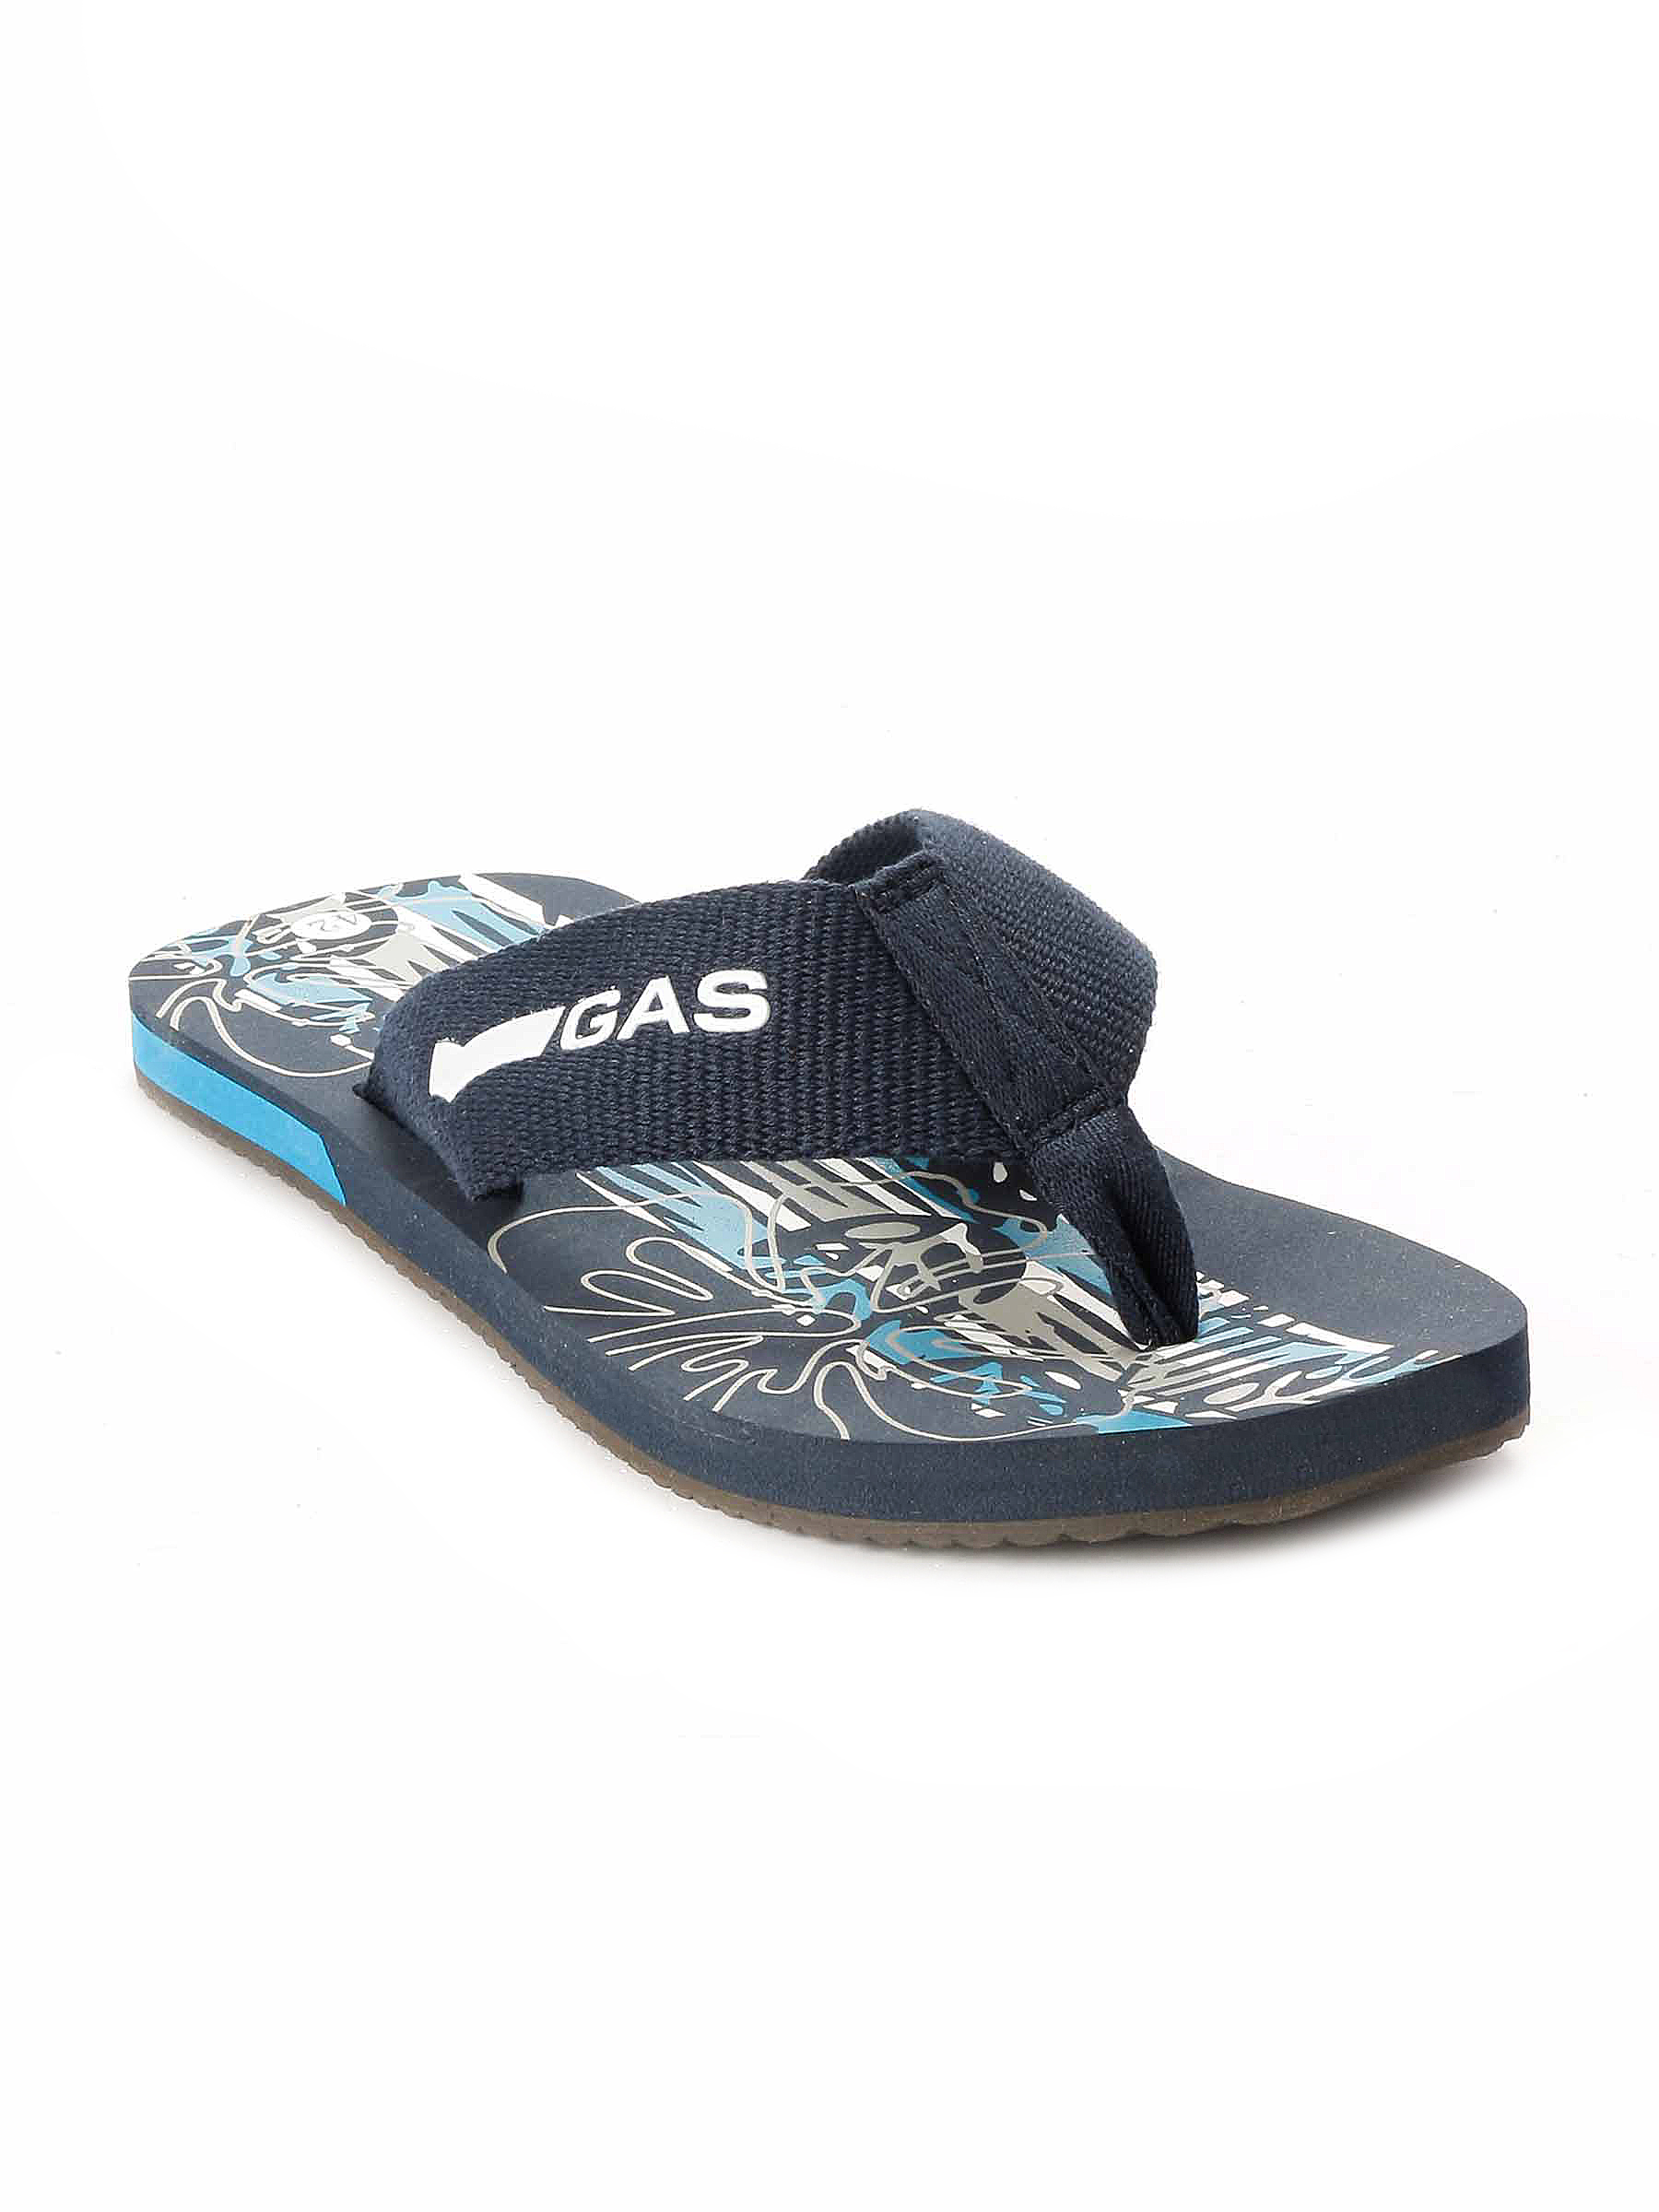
Gas Men Navy Blue Flip Flops
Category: Footwear / Flip Flops / Flip Flops
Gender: Men
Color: Navy Blue
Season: Spring 2013
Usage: Casual